Education in Kuwait

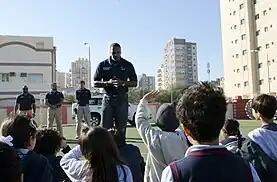
Third grade students at the American Baccalaureate School in Abraq Khaitan, Kuwait, 2010

In Kuwait, schooling usually begins at age six. Pre-school or nursery education is also available to children from four to six years old. Under a new system, primary education will begin at age 5 years.